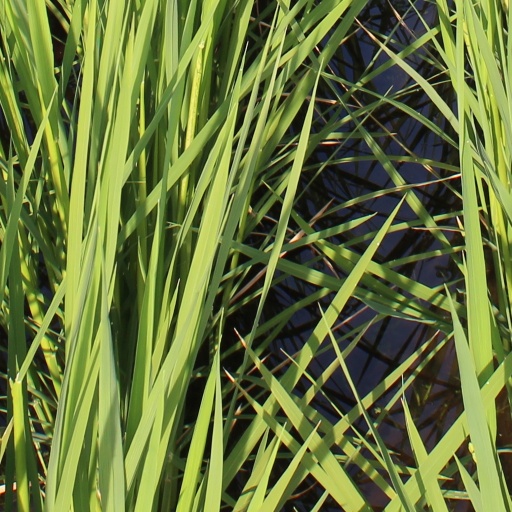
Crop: rice